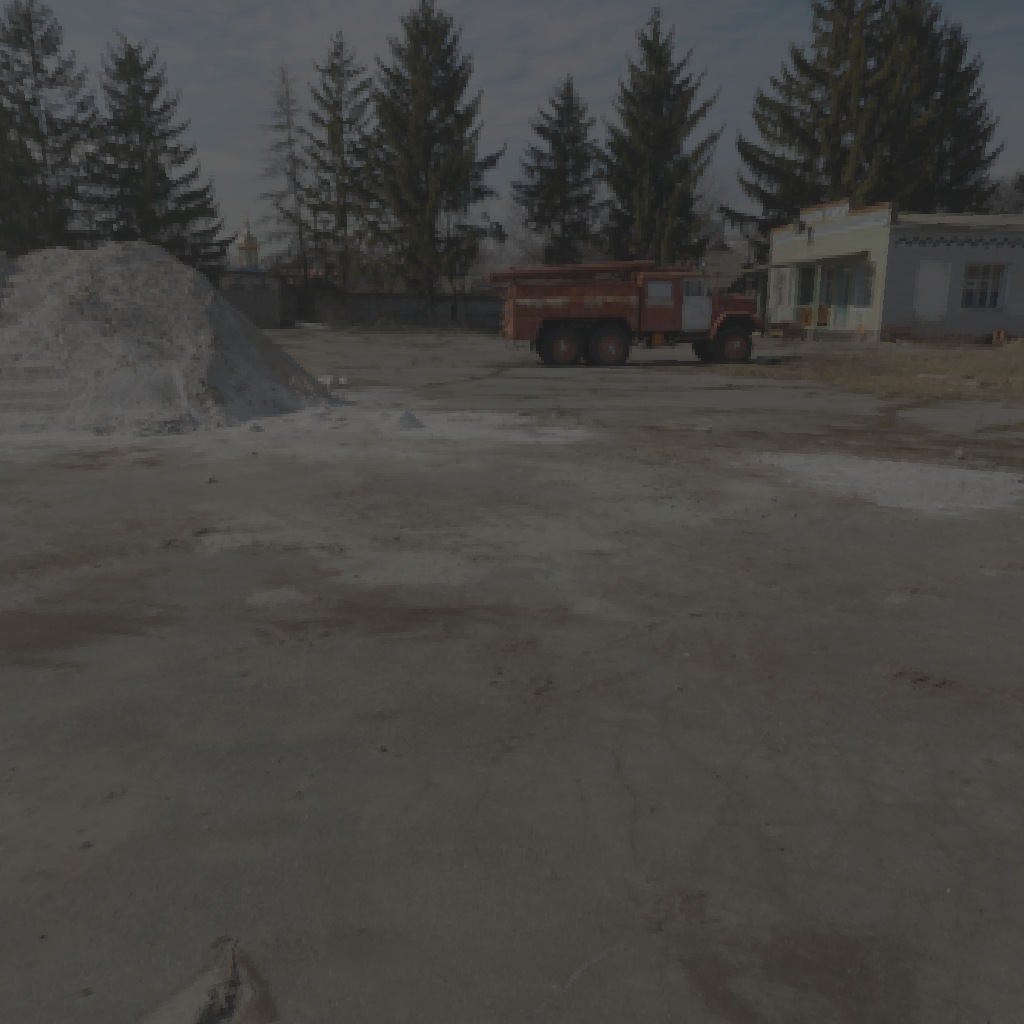
scene-linear HDR photo, Abandoned Tank Farm 03, outdoor, with visible sun, sun, parking, abandoned, asphalt, backplates, skies, urban, midday, partly cloudy, high contrast, natural light, high dynamic range, physically based lighting